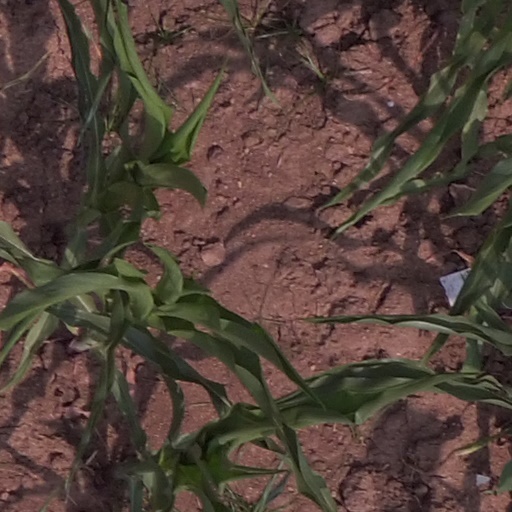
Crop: maize; corn